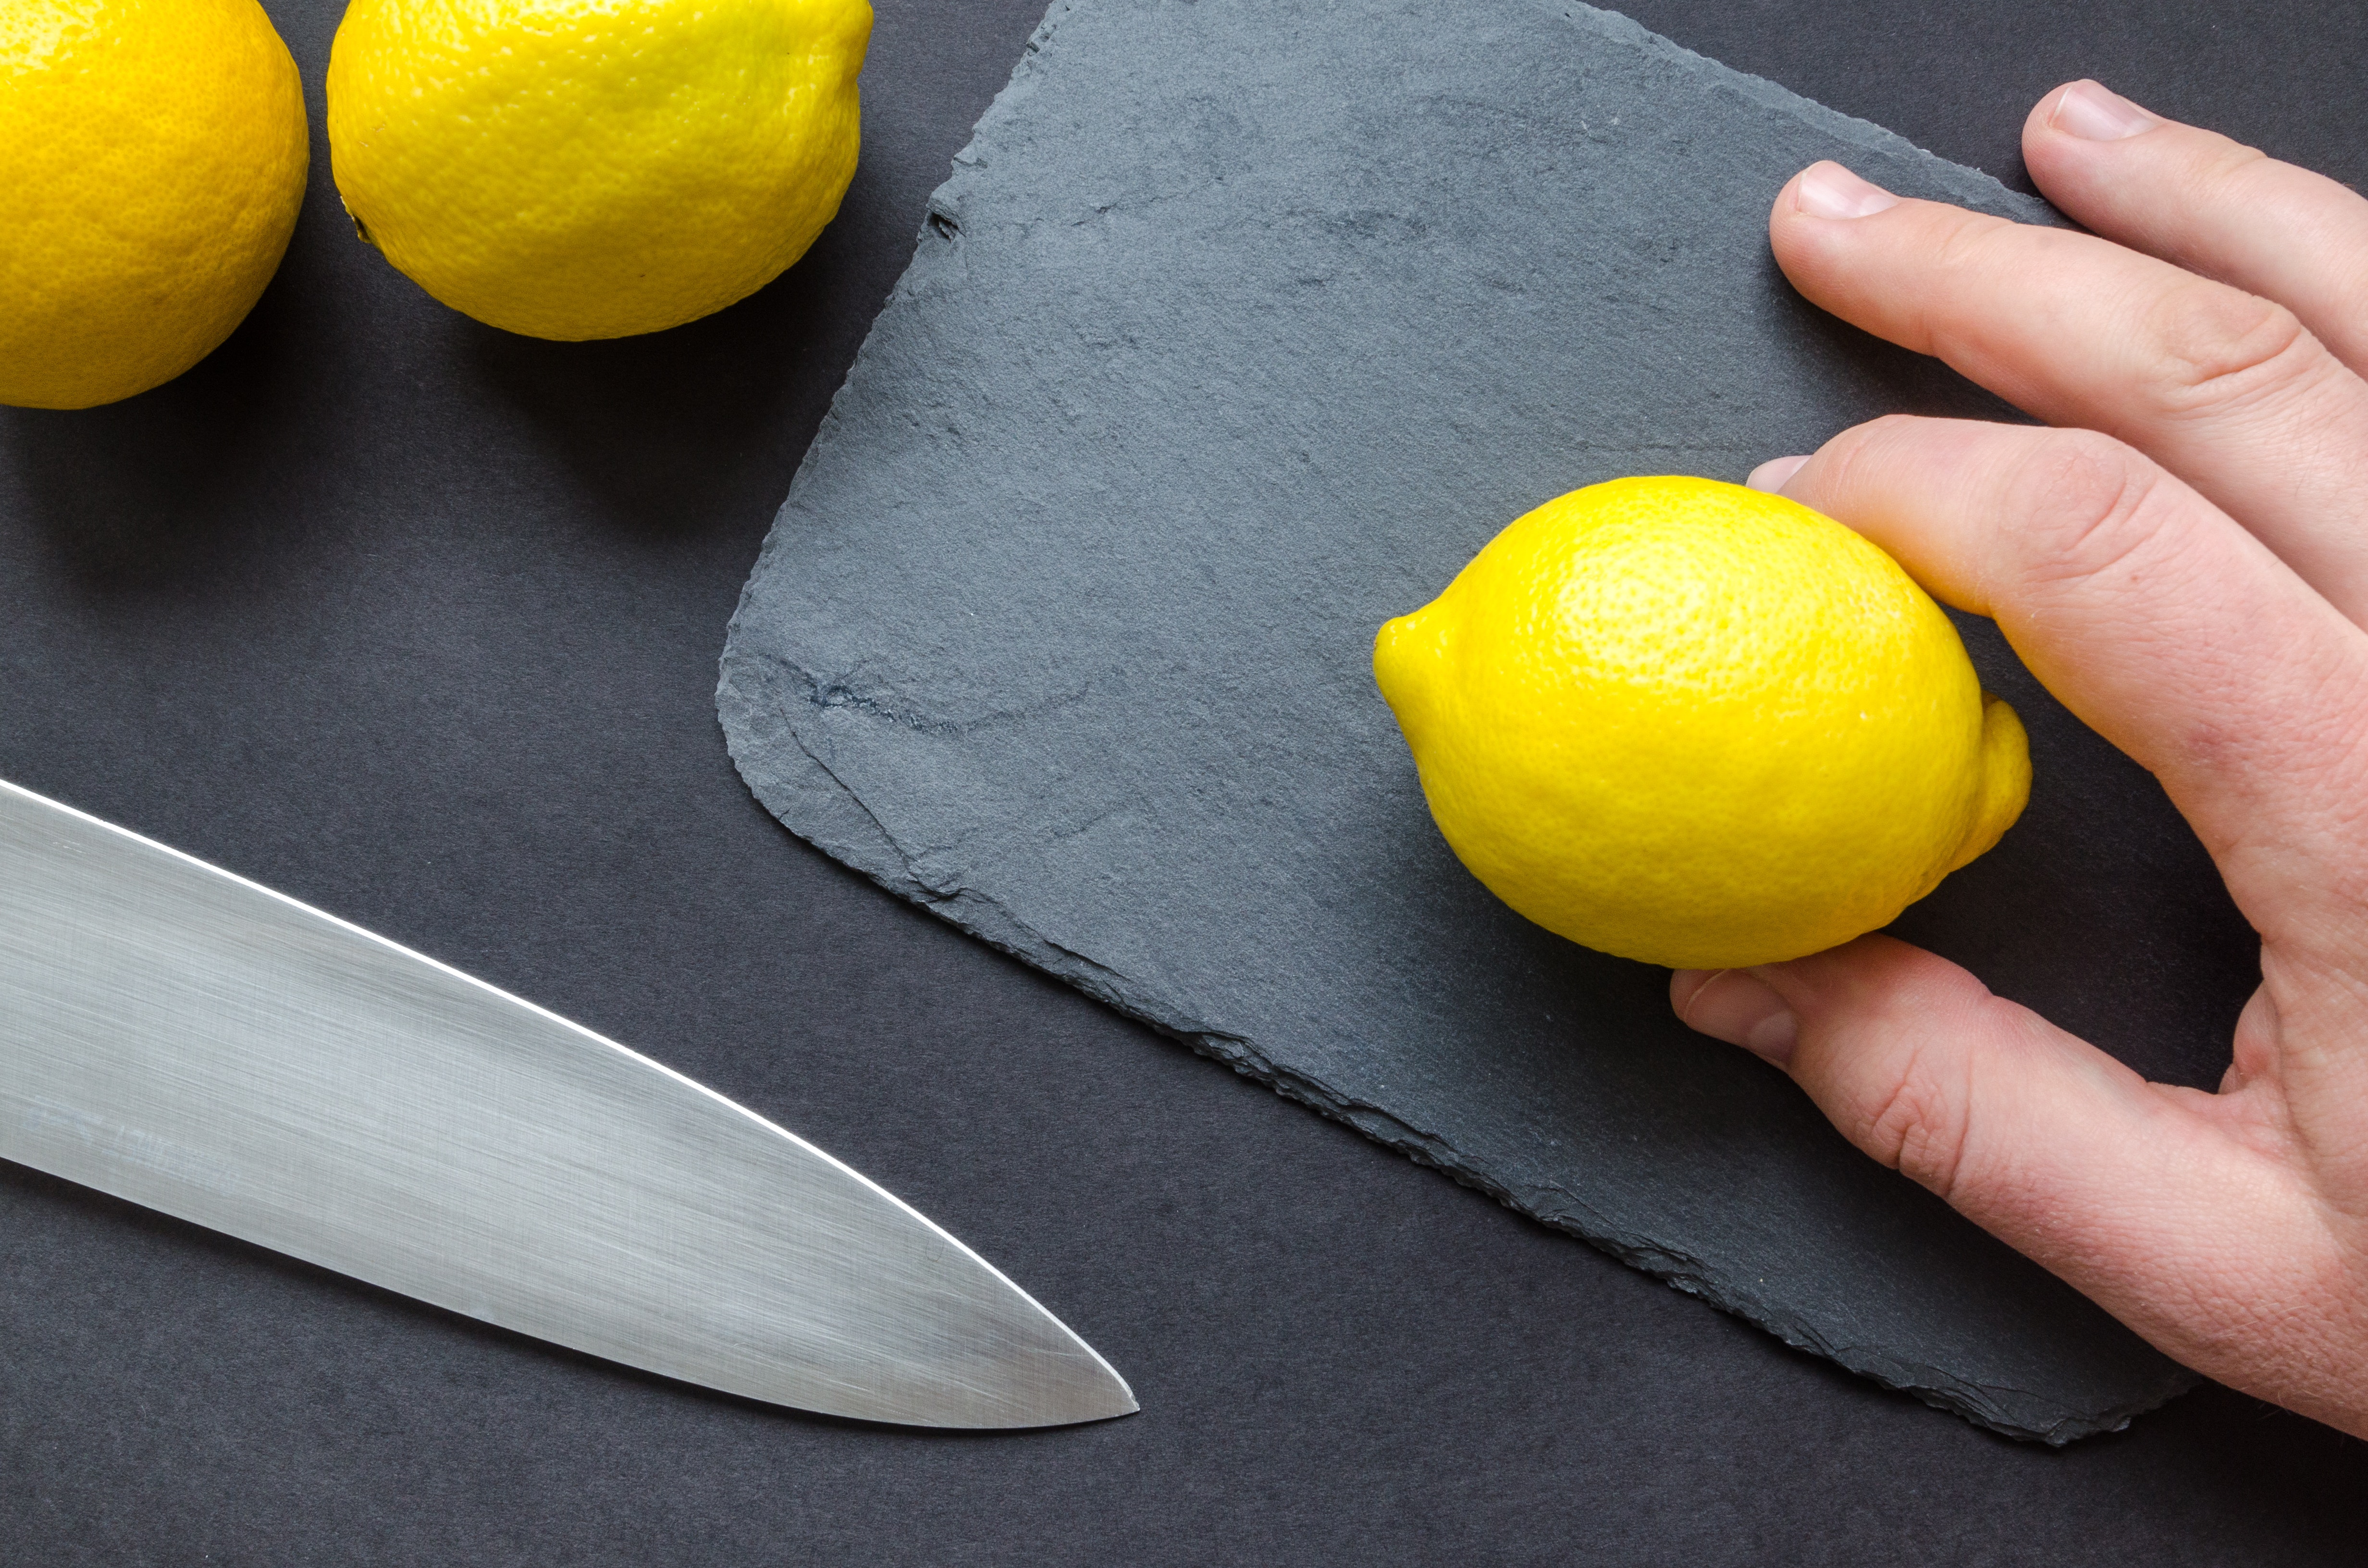
lemon, meyer lemon, lemon peel, yellow, fruit, citric acid, food, citrus, citron, sweet lemon, knife, plant, hand, cutting board, zest, lime, peel